Kel Carruthers

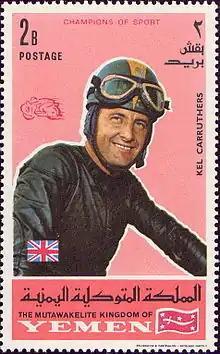
Carruthers on a 1969 stamp of the Mutawakkilite Kingdom of Yemen, incorrectly displaying the Union Jack.

Kelvin Carruthers (born 3 January 1938) is an Australian former professional Motorcycle racer and racing team manager. He competed in the FIM Grand Prix motorcycle racing world championships from 1966 to 1970, and in AMA road racing competitions from 1971 to 1973. Carruthers is prominent for winning the 1969 250cc World Championship. After his motorcycle riding career, he became race team manager for world championship winning riders Kenny Roberts and Eddie Lawson.